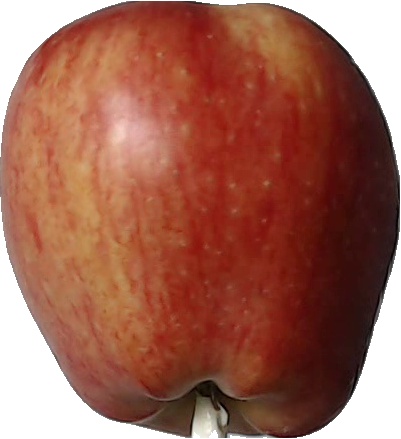
Label: apple_red_1